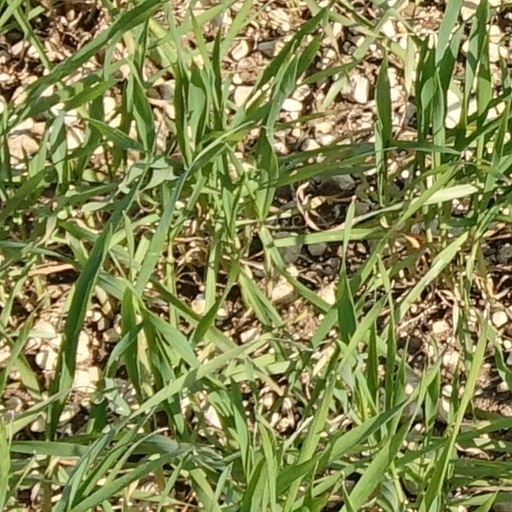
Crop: wheat